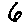
Label: 6